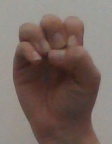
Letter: ha